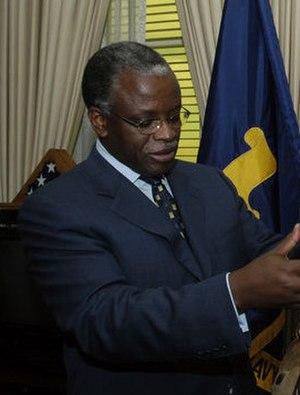
Les élections générales ougandaises de 2016, qui rassemblent l'élection présidentielle ainsi que les élections législatives, se tiennent le 18 février 2016.
Amama Mbabazi est un homme d'État ougandais, Premier ministre du 24 mai 2011 au 18 septembre 2014. Il a été nommé par le président Yoweri Museveni.